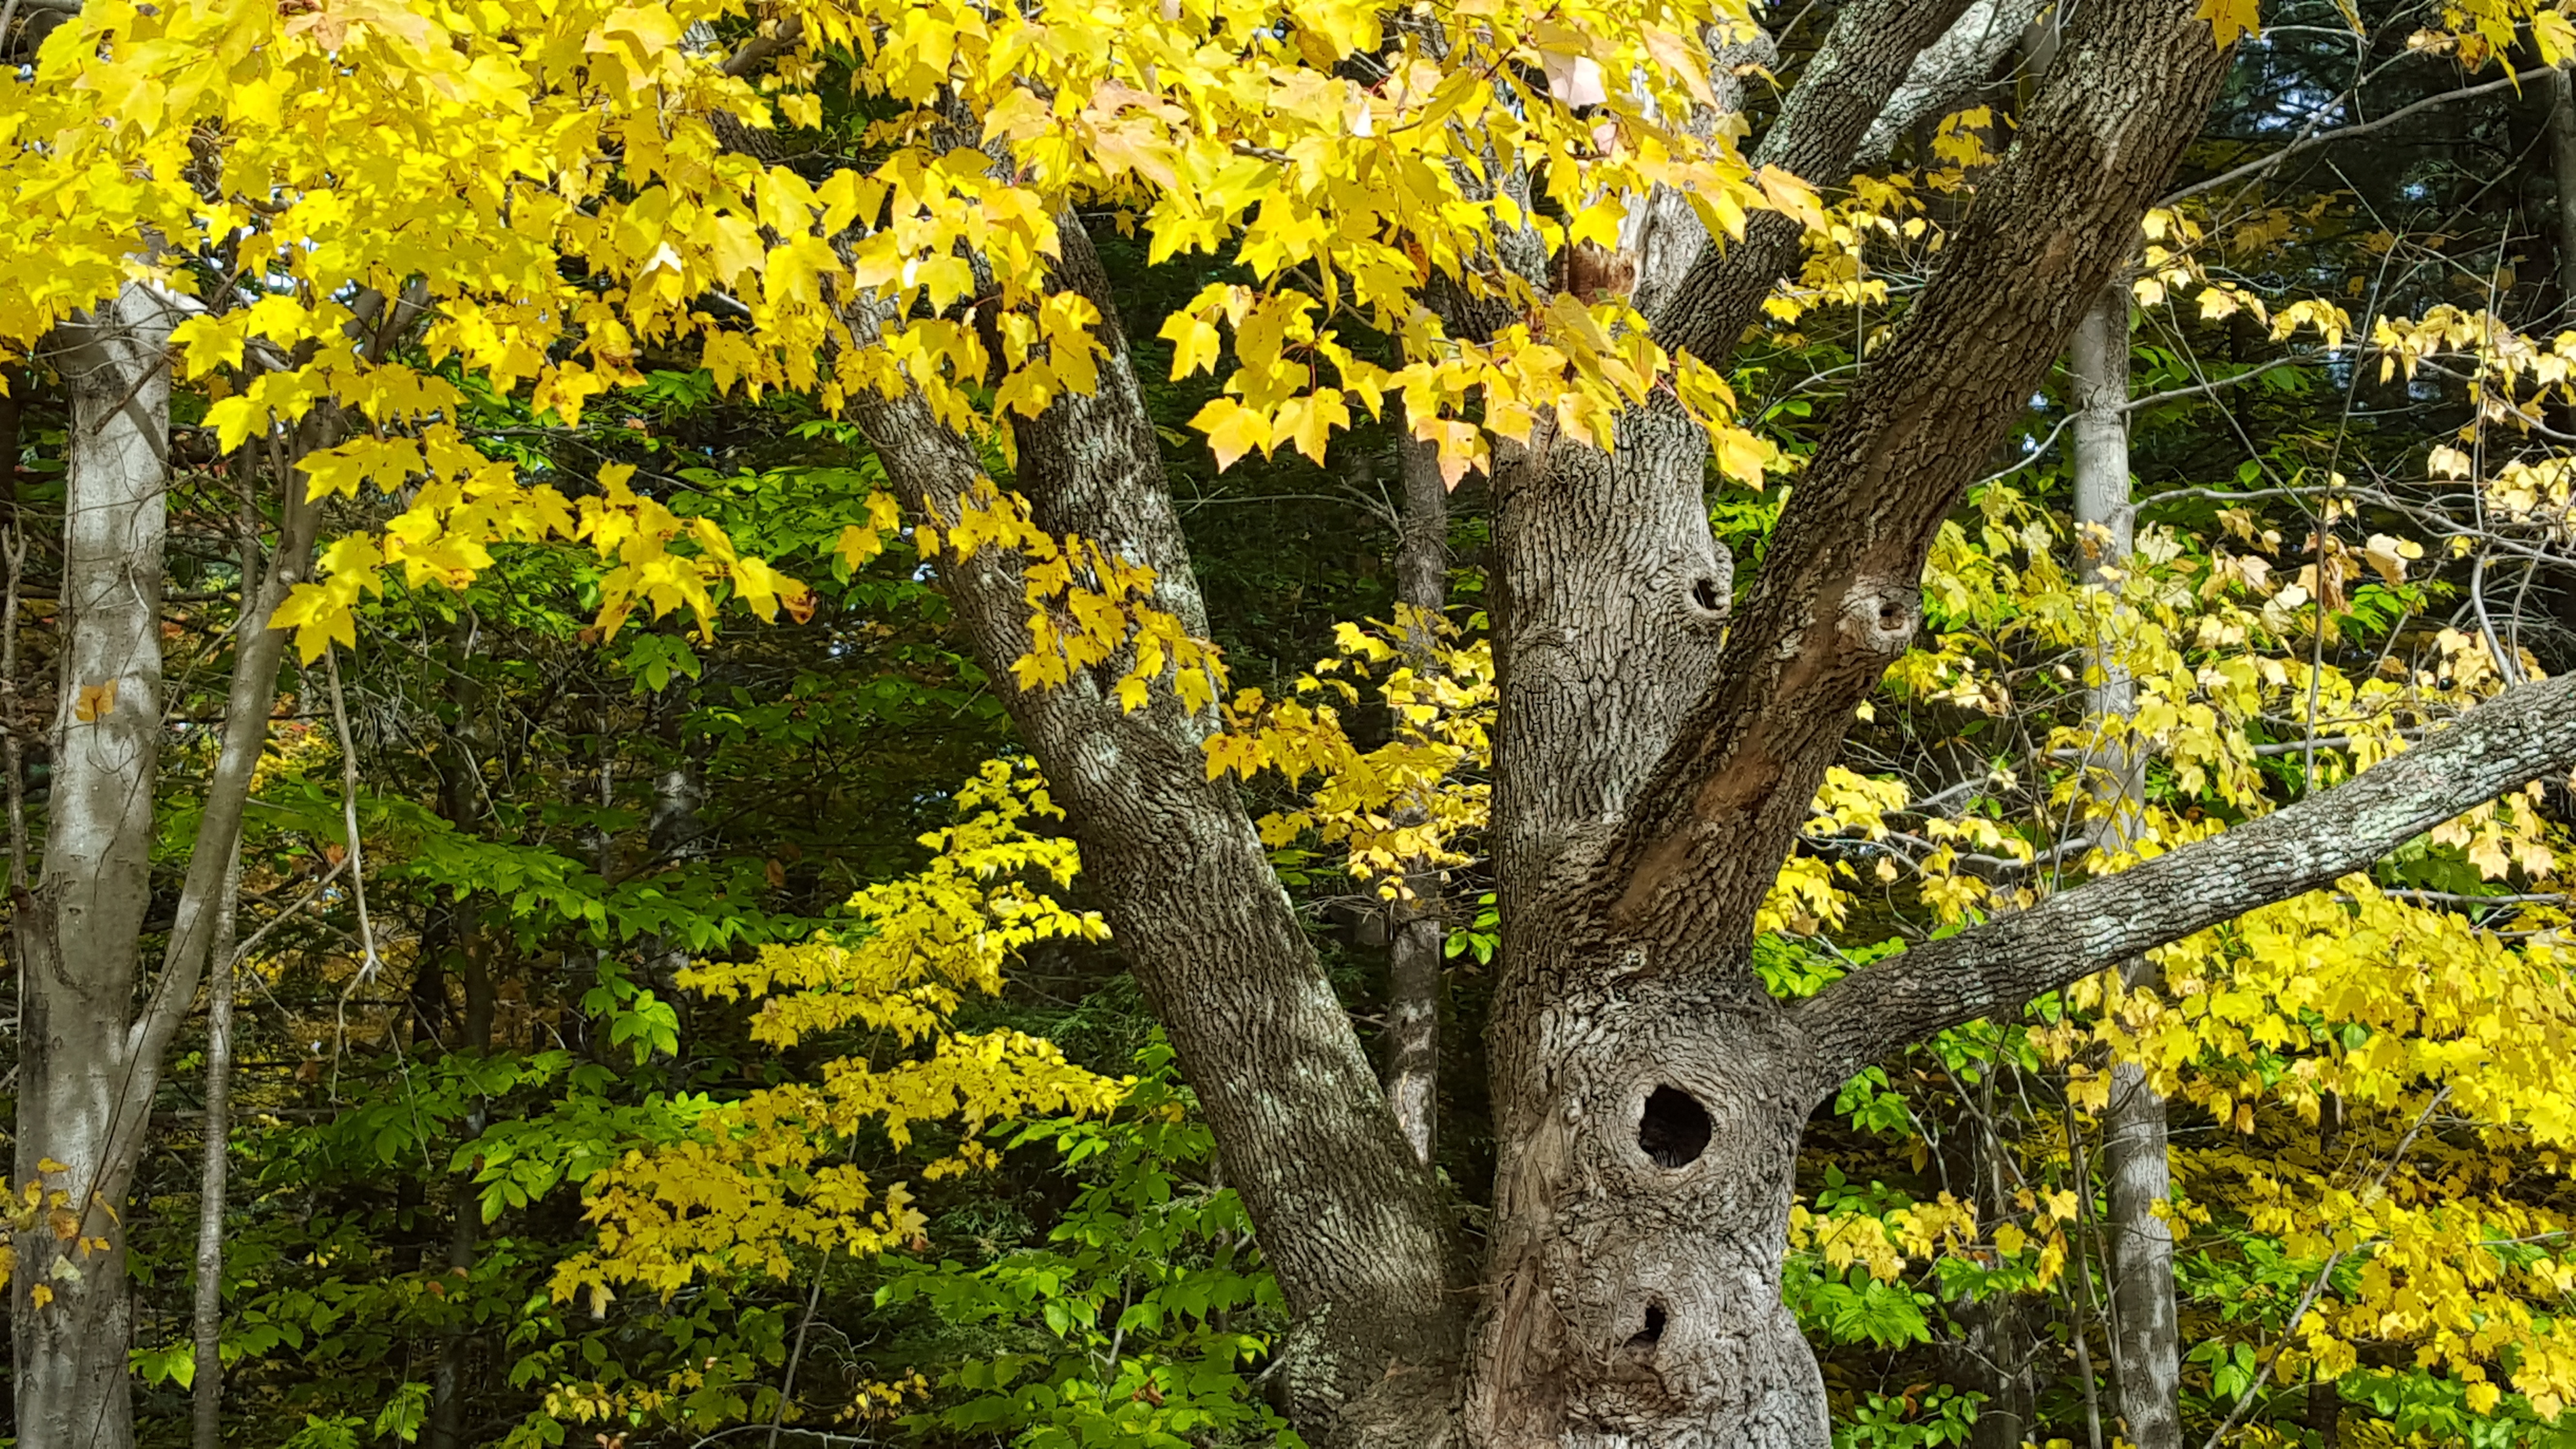
tree, nature, forest, branch, blossom, plant, leaf, fall, flower, trunk, environment, foliage, green, produce, color, autumn, botany, colorful, yellow, flora, season, leaves, outdoors, september, shrub, deciduous, woodland, october, autumn leaves, yellow leaves, fall leaves, flowering plant, maidenhair tree, one eyed rabbit, woody plant, land plant